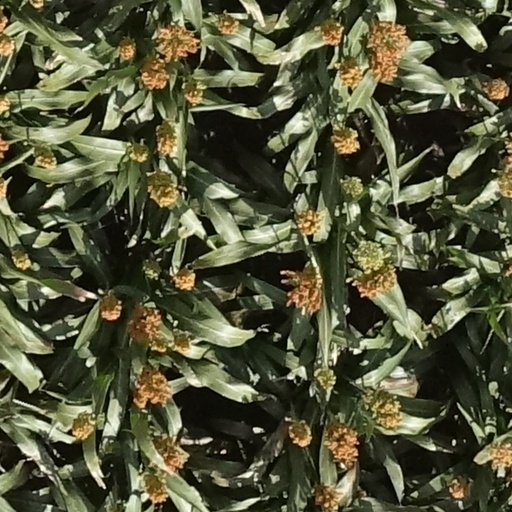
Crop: sorghum